Letter to His Father

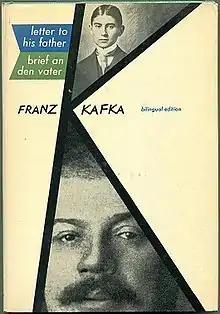
1966 bilingual edition

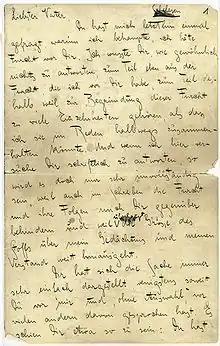
First page of Kafka's manuscript

Letter to His Father is the name given to a letter Franz Kafka wrote to his father, Hermann, in November 1919.